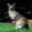
Label: kangaroo